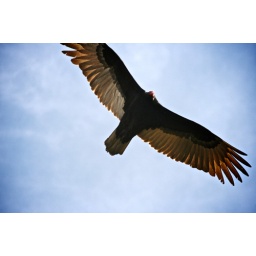
These things were flying around our house all day!